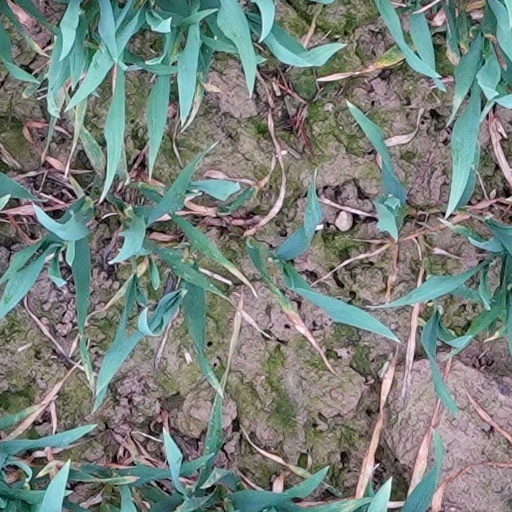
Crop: wheat